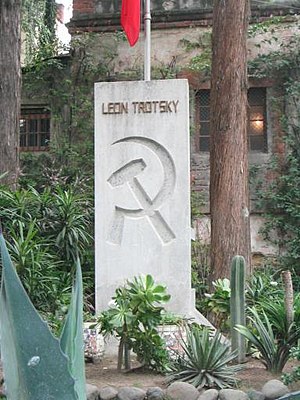
Lev Trotskij / Eftermæle
Trotskijs grav
Lev Davidovitj Trotskij var en russisk revolutionær, politisk tænker og politiker.